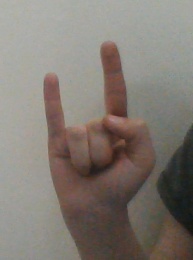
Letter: la